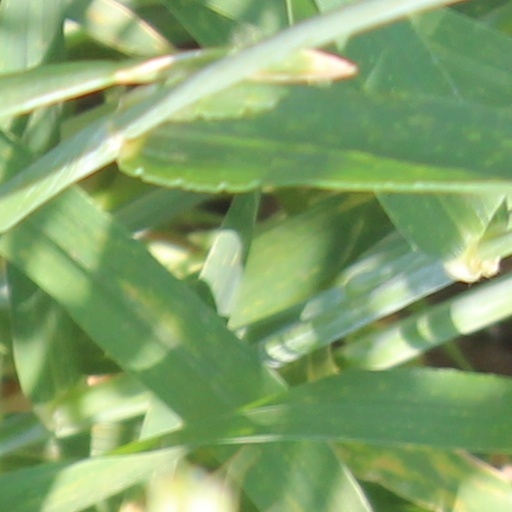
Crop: wheat